Chenghua Emperor

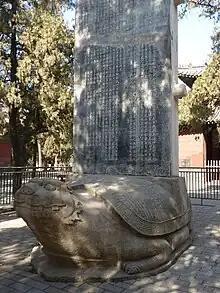
A stele erected in 1468 to commemorate the renovation of the Temple of Confucius in Qufu.

After a long period of economic depression, the economy of China and its neighboring countries began to recover in the second half of the 15th century. This was largely due to the increase in precious metal mining, which saw a slight rise in China, Southeast Asia, and West Africa, and a significant increase in Europe. As a result, there was a surge in the import of Eastern goods such as pepper, spices, and porcelain to Central Asia, the Middle East, and Europe. In China, the Jingdezhen porcelain factories resumed production, leading to a flourishing trade on the southeast coast. Not only did Ming pottery regain its popularity in Asian and African markets, but it also made its way to Europe in the 1480s. The products from the Chenghua era of Jingdezhen are considered some of the finest examples of Ming porcelain in terms of design and decoration. Of particular significance is the development of "doucai" (literally meaning 'contrasted colors'), which was highly admired and imitated in the following century.